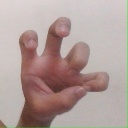
अक्षर: छ